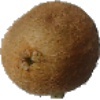
Label: kiwi